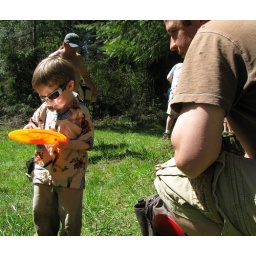
Kenny offered the colorful discs in his bag for Caleb to choose. Orange!